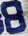
Number: 8